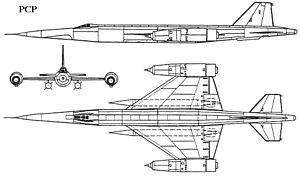
Conçu au début de la Guerre froide, le Tsibine RSR, en russe : « Цыбин РСР », était un concept soviétique d'avion de reconnaissance stratégique à grande vitesse et long rayon d'action, capable d'atteindre une vitesse de Mach 3.